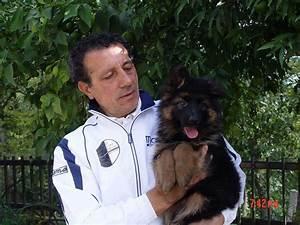
dog